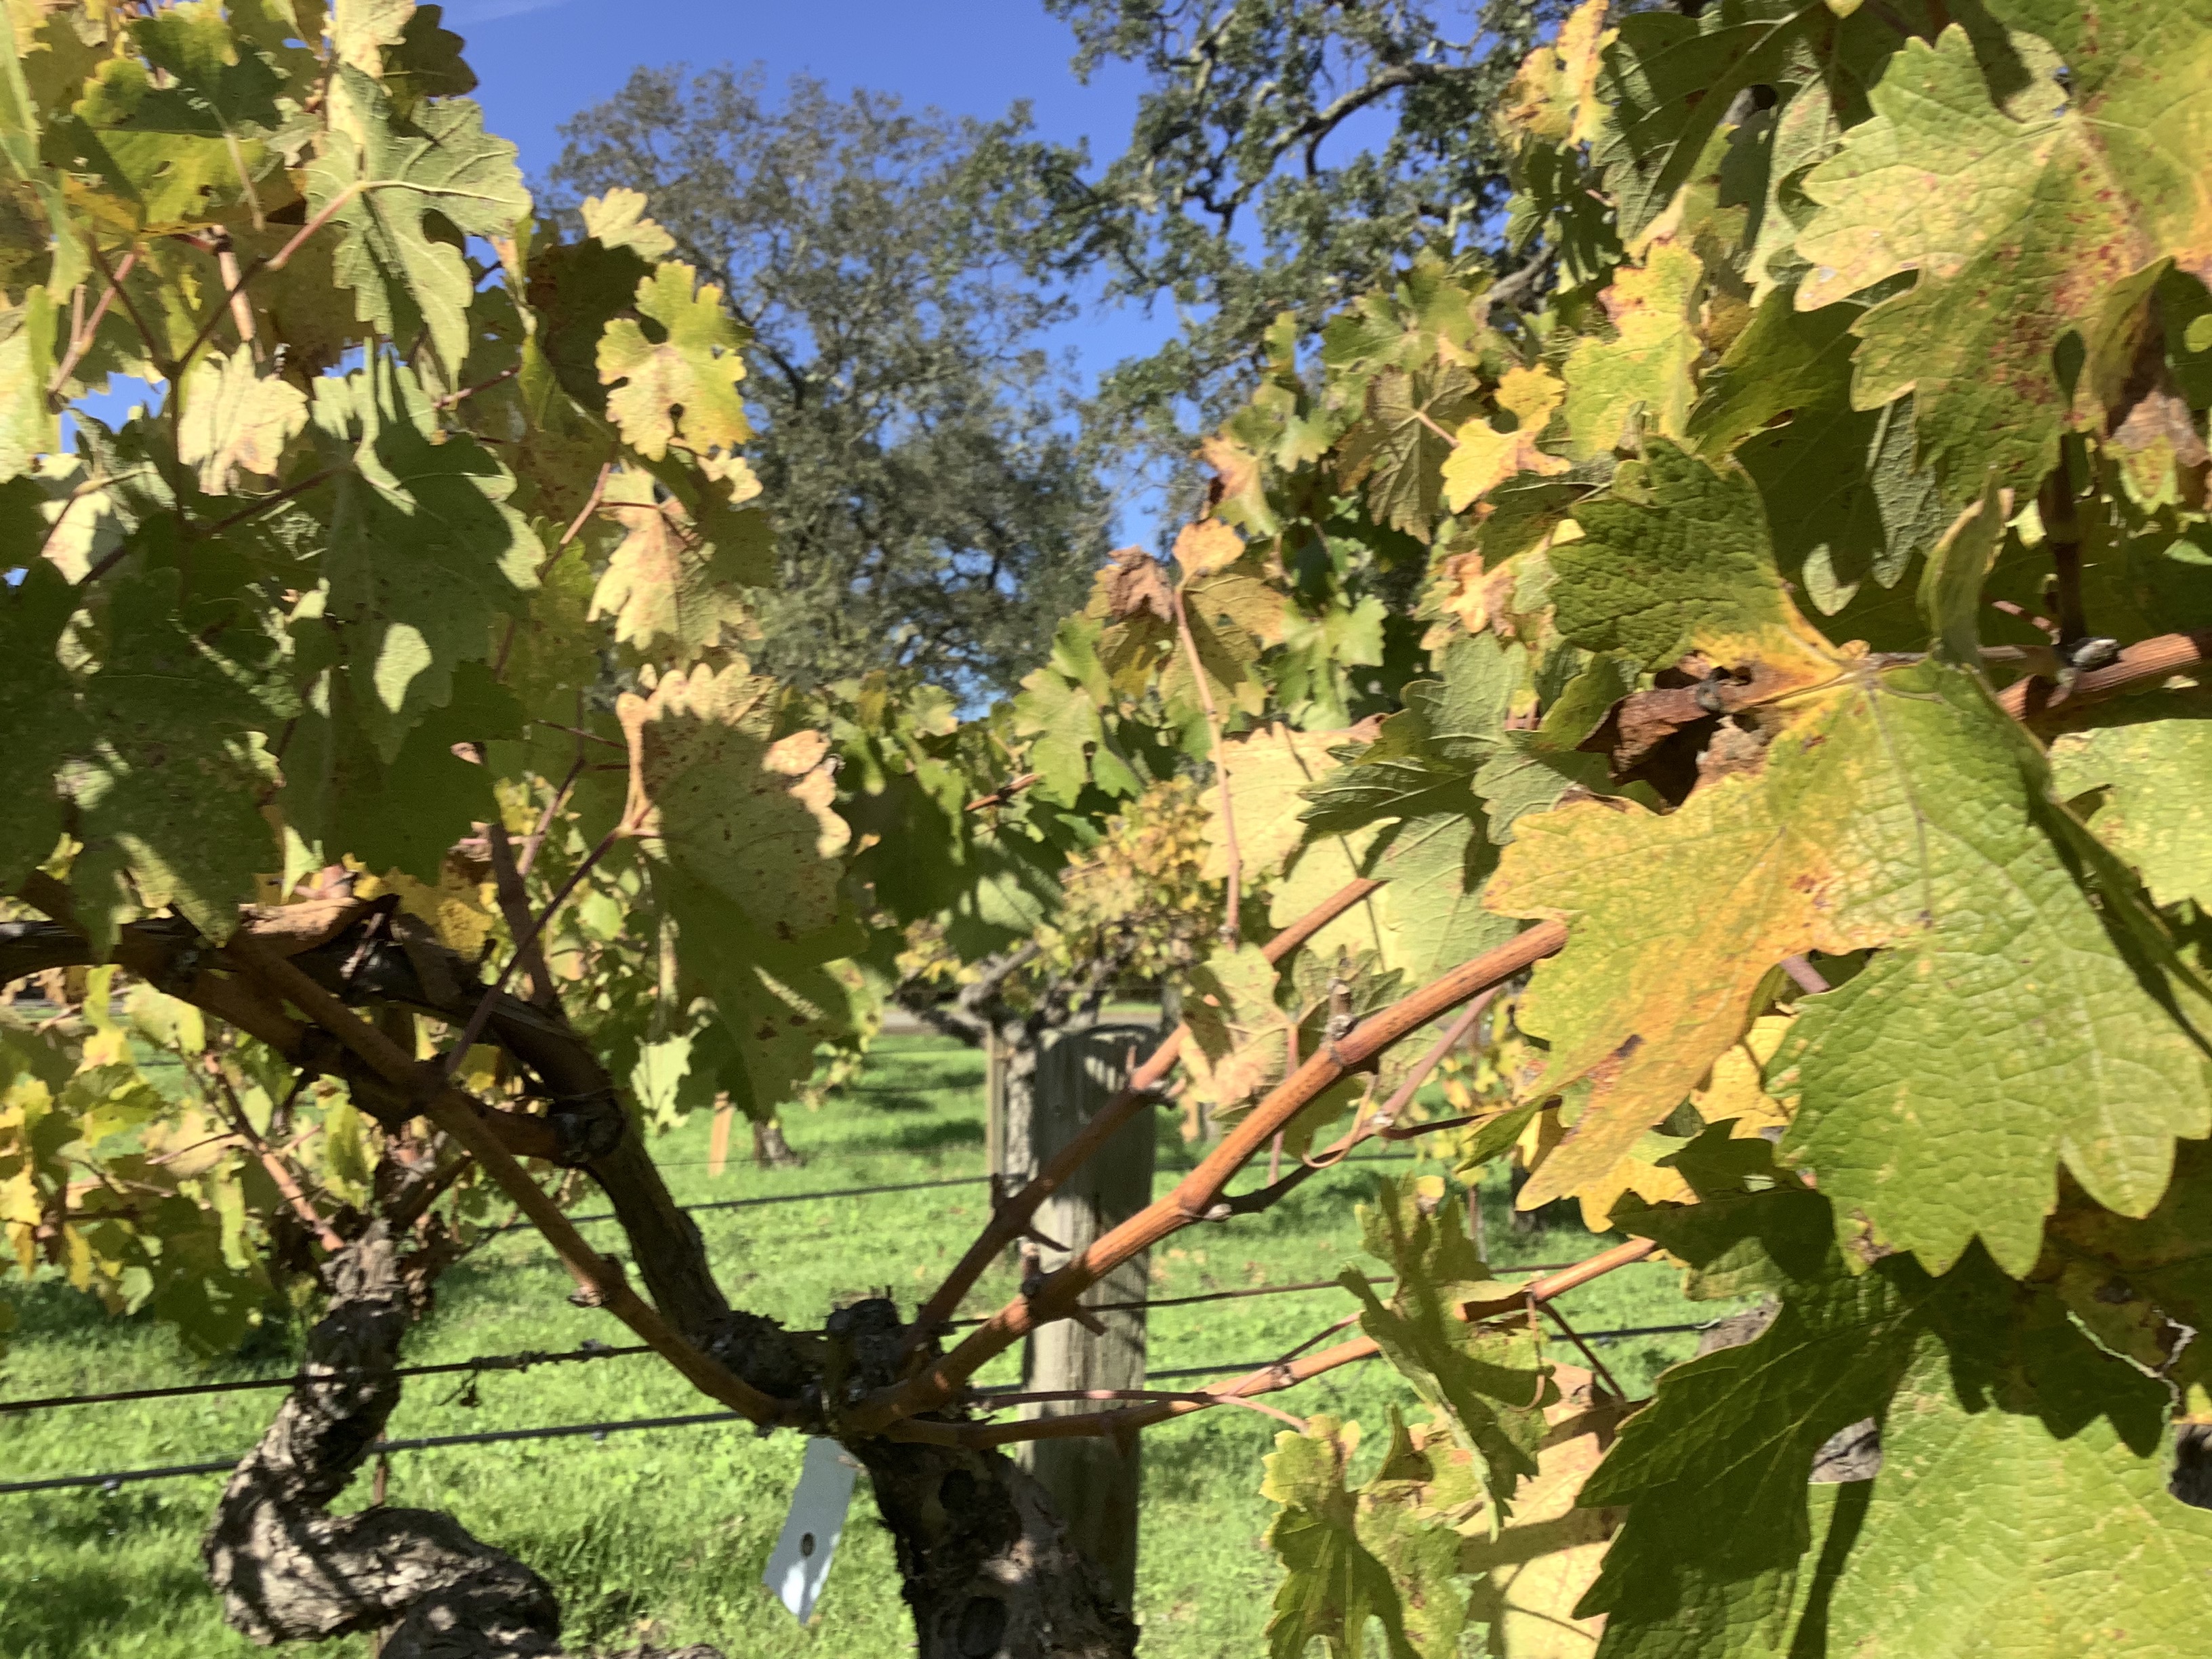
Label: No Virus